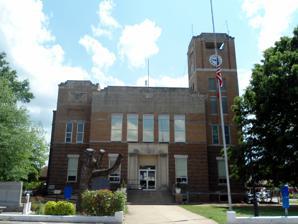
Building: Franklin County Courthouse (Ozark, Arkansas)
Country: United States of America
Year built: 1944
United States historic place Franklin County Courthouse U.S. National Register of Historic Places U.S. Historic district Contributing property Location in Arkansas Show map of Arkansas Location in United States Show map of the United States Interactive map showing the location for Franklin County Courthouse Location 211 W. Commercial St., Ozark, Arkansas Coordinates 35°29′11″N 93°49′36″W / 35.48639°N 93.82667°W / 35.48639; -93.82667 Area less than one acre Built 1944 ( 1944 ) Built by Tom Eads (1944) Architect Frank W. Gibb (1904) T. Ewing Shelton (1944) Architectural style Classical Moderne Part of Ozark Courthouse Square Historic District ( ID02001599 ) NRHP reference No. 95001123 Significant dates Added to NRHP September 22, 1995 Designated CP December 27, 2002 The Franklin County Courthouse is located at 211 West Commercial Street in Ozark , the county seat of Franklin County, Arkansas .  It is a two-story brick structure, with a tower prominently sited at one corner.  The courthouse was built in 1904 to a design by Little Rock architect Frank W. Gibb , and originally had Italianate styling. It was extensively damaged by fire in 1944, and its upper level was rebuilt in a Classical Moderne style to a design by T. Ewing Sheldon, an architect from Fayetteville . The courthouse was listed on the National Register of Historic Places in 1995. See also National Register of Historic Places listings in Franklin County, Arkansas References